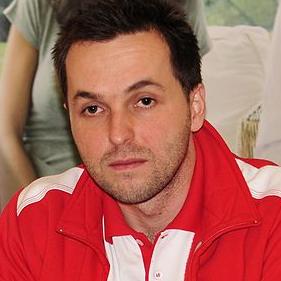
Age: 28